Batken Region

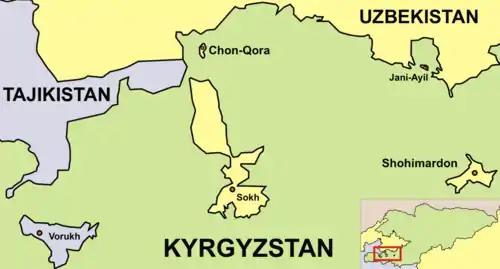
Map of Enclaves in Batken Region

In the Soviet period, six enclaves and exclaves were established in the Batken area. Two were Tajik, while four others are Uzbek.